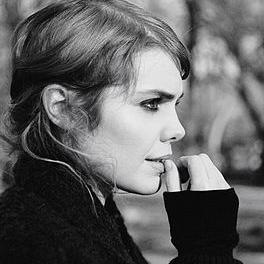
Age: 23